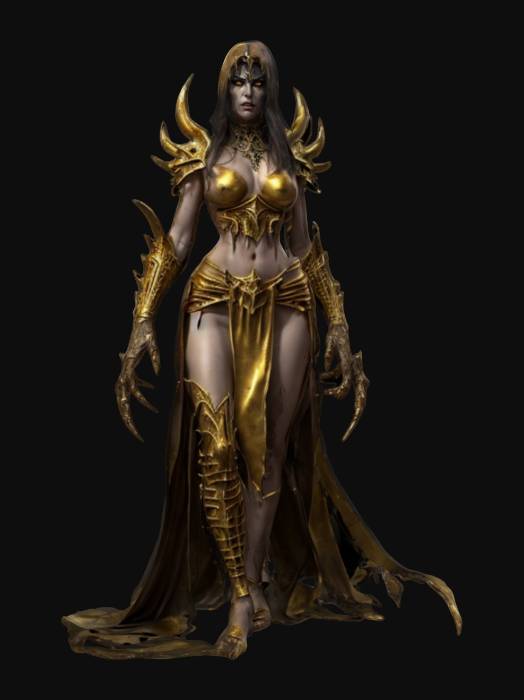
미적 점수 (1~10점): 7